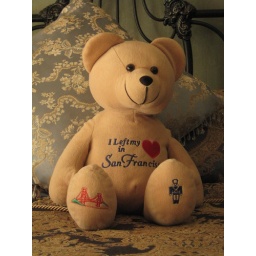
on the bed in the hotel in sf. you get to sleep with the same teddy bear as the last people ;)